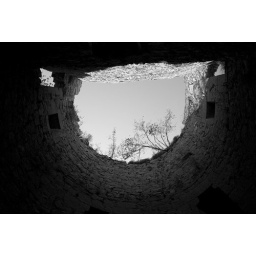
I took this in the dungeon of a castle that was perched on the top of a mountain in the south of france